Budowlani Łódź (volleyball)

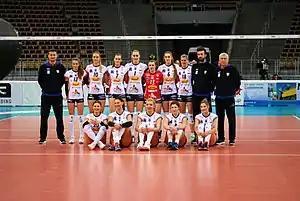
Budowlani Łódź in 2017

Budowlani Łódź, is the women's volleyball department of Polish sports club Budowlani Łódź based in the city of Łódź and plays in the Liga Siatkówki Kobiet.